Châlus

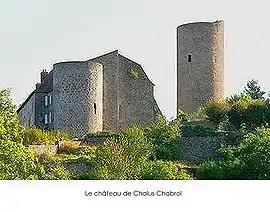
The château of Châlus Chabrol

Châlus is a commune in the Haute-Vienne department in the Nouvelle-Aquitaine region in western France.